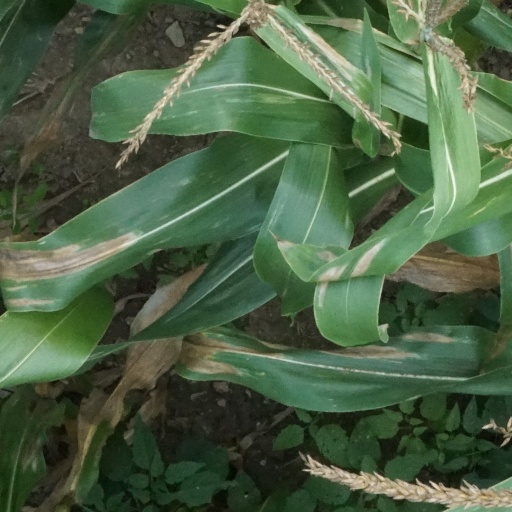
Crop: maize; corn